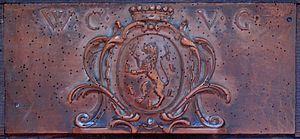
La famille de Gingins est une ancienne famille noble originaire de Divonne-les-Bains. Elle a possédé de nombreuses seigneuries dans le pays de Vaud, dont La Sarraz. Certains membres de la famille ont porté le nom de Gingins-La Sarraz. Plusieurs membres de la famille ont servi dans les armées de divers États européens. Les Gingins se sont éteints en 1911.